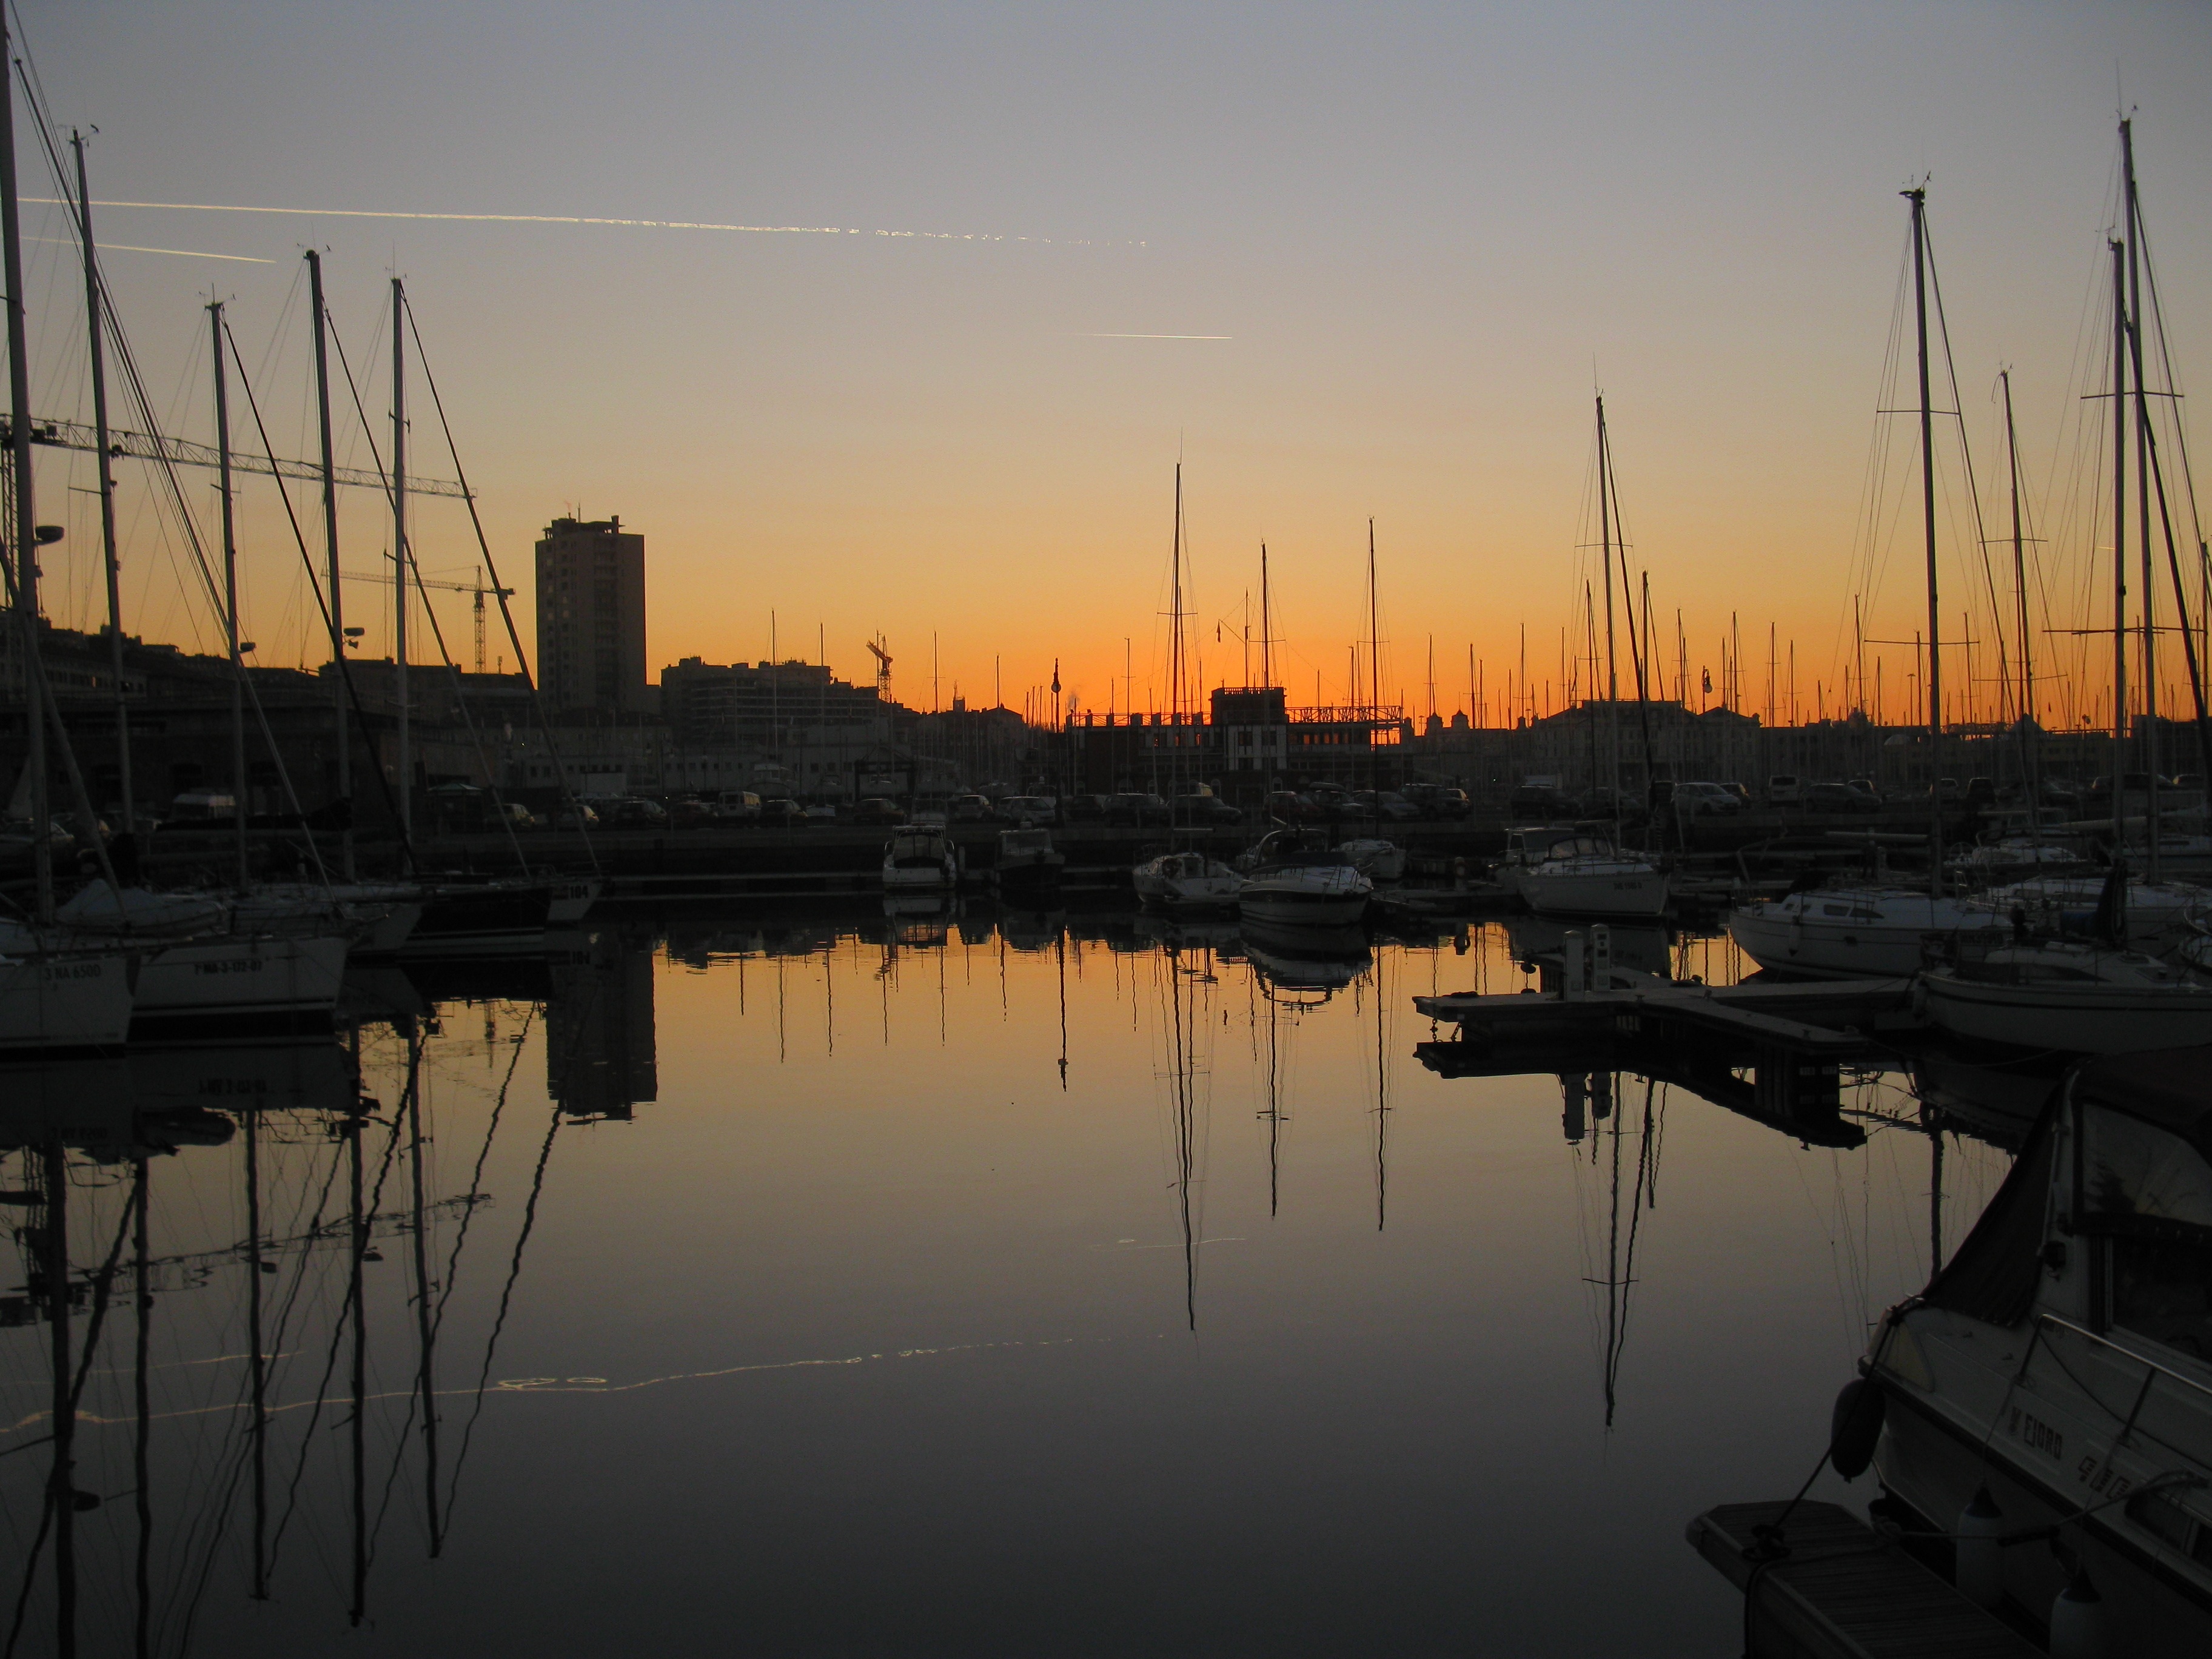
sea, dock, sunrise, sunset, boat, morning, dawn, dusk, evening, reflection, vehicle, italy, harbor, marina, waterway, trees, channel, silhouettes, triest